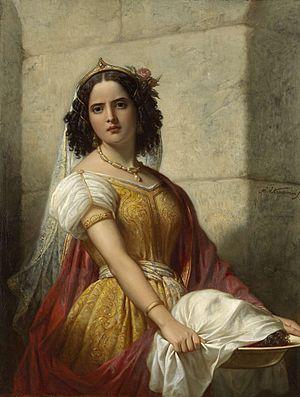
La Décollation de Jean Baptiste est la mort de Jean le Baptiste par décapitation. Selon les évangiles de Marc et de Matthieu, il fut exécuté sur ordre d'Hérode Antipas, à la demande d'Hérodiade et de sa fille Salomé.